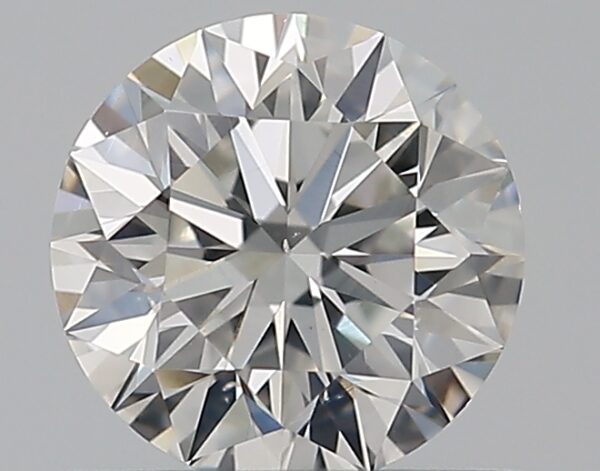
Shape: round
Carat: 0.5
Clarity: VS2
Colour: G
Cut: EX
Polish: EX
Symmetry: EX
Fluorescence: F
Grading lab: GIA
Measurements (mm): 5.04 x 5.07 x 3.16